Battle of Tearcoat Swamp

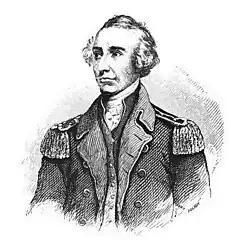
General Francis Marion

On October 24 Major General Nisbet Balfour ordered lieutenant colonel Samuel Tynes. to lead and train a loyalist militia in the High Hills area between Salem, SC and Nelsons Ford. The loyalists procured armaments and supplies from Camden, and marched to the area near Tearcoat Swamp. Colonel Tynes intended to strengthen his numbers and train the men in warfare. Tynes bivouacked his men in the fork of Black River effectively placing Tearcoat Swamp at his back, believing that it would shield his men from the enemy. Unbeknownst to the British a group of Marion's scouts had observed and reported the position of the loyalists. Upon hearing of the enemy movement Marion expressed that this was an excellent opportunity "to break up the party, before its newly made converts should become confirmed in the principles they had unwillingly adopted". Marion secretly decided to attack the loyalists at Tearcoat before they could muster anymore men. Marion remained silent about his plan of attack, and even his own men were unaware of the intended action. To further cover his plan, before departing Marion spread rumors that he and his men would march on McCallum's Ferry. Marion gathered his men and, left his camp at Kingstree on the morning of October 25 and led his 152 men towards Salem.